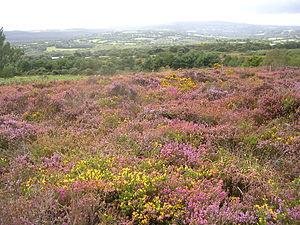
Paysage typique de la réserve
La réserve naturelle régionale des landes et marais de Glomel est une réserve naturelle régionale située en Bretagne. Classée en 2008, elle occupe une surface de 108 hectares et protège des groupements de landes humides et tourbeuses.
Bruyères est une commune française située dans le département des Vosges en région Grand Est.
Glomel [glɔmɛl] est une commune française située dans le département des Côtes-d'Armor, en région Bretagne. Elle est la capitale de la treujenn-gaol, c’est-à-dire la clarinette populaire jouée en Centre-Bretagne. La commune englobe son ancienne trève de Trégornan qu'elle a annexée à la Révolution.